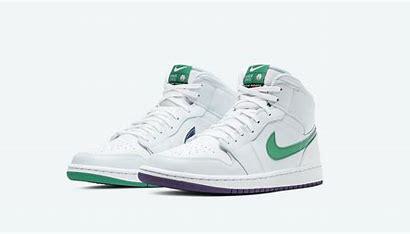
Brand: Jordan
Model: Luka 1